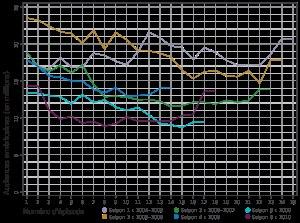
Lost : Les Disparus – ou Perdus au Canada – est un feuilleton télévisé américain de 121 épisodes de 42 minutes, créé par J. J. Abrams, Damon Lindelof et Jeffrey Lieber et diffusé du 22 septembre 2004 au 23 mai 2010 sur le réseau ABC et sur CTV au Canada.